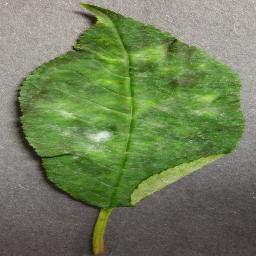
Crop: cherry
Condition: (including_sour)_powdery_mildew